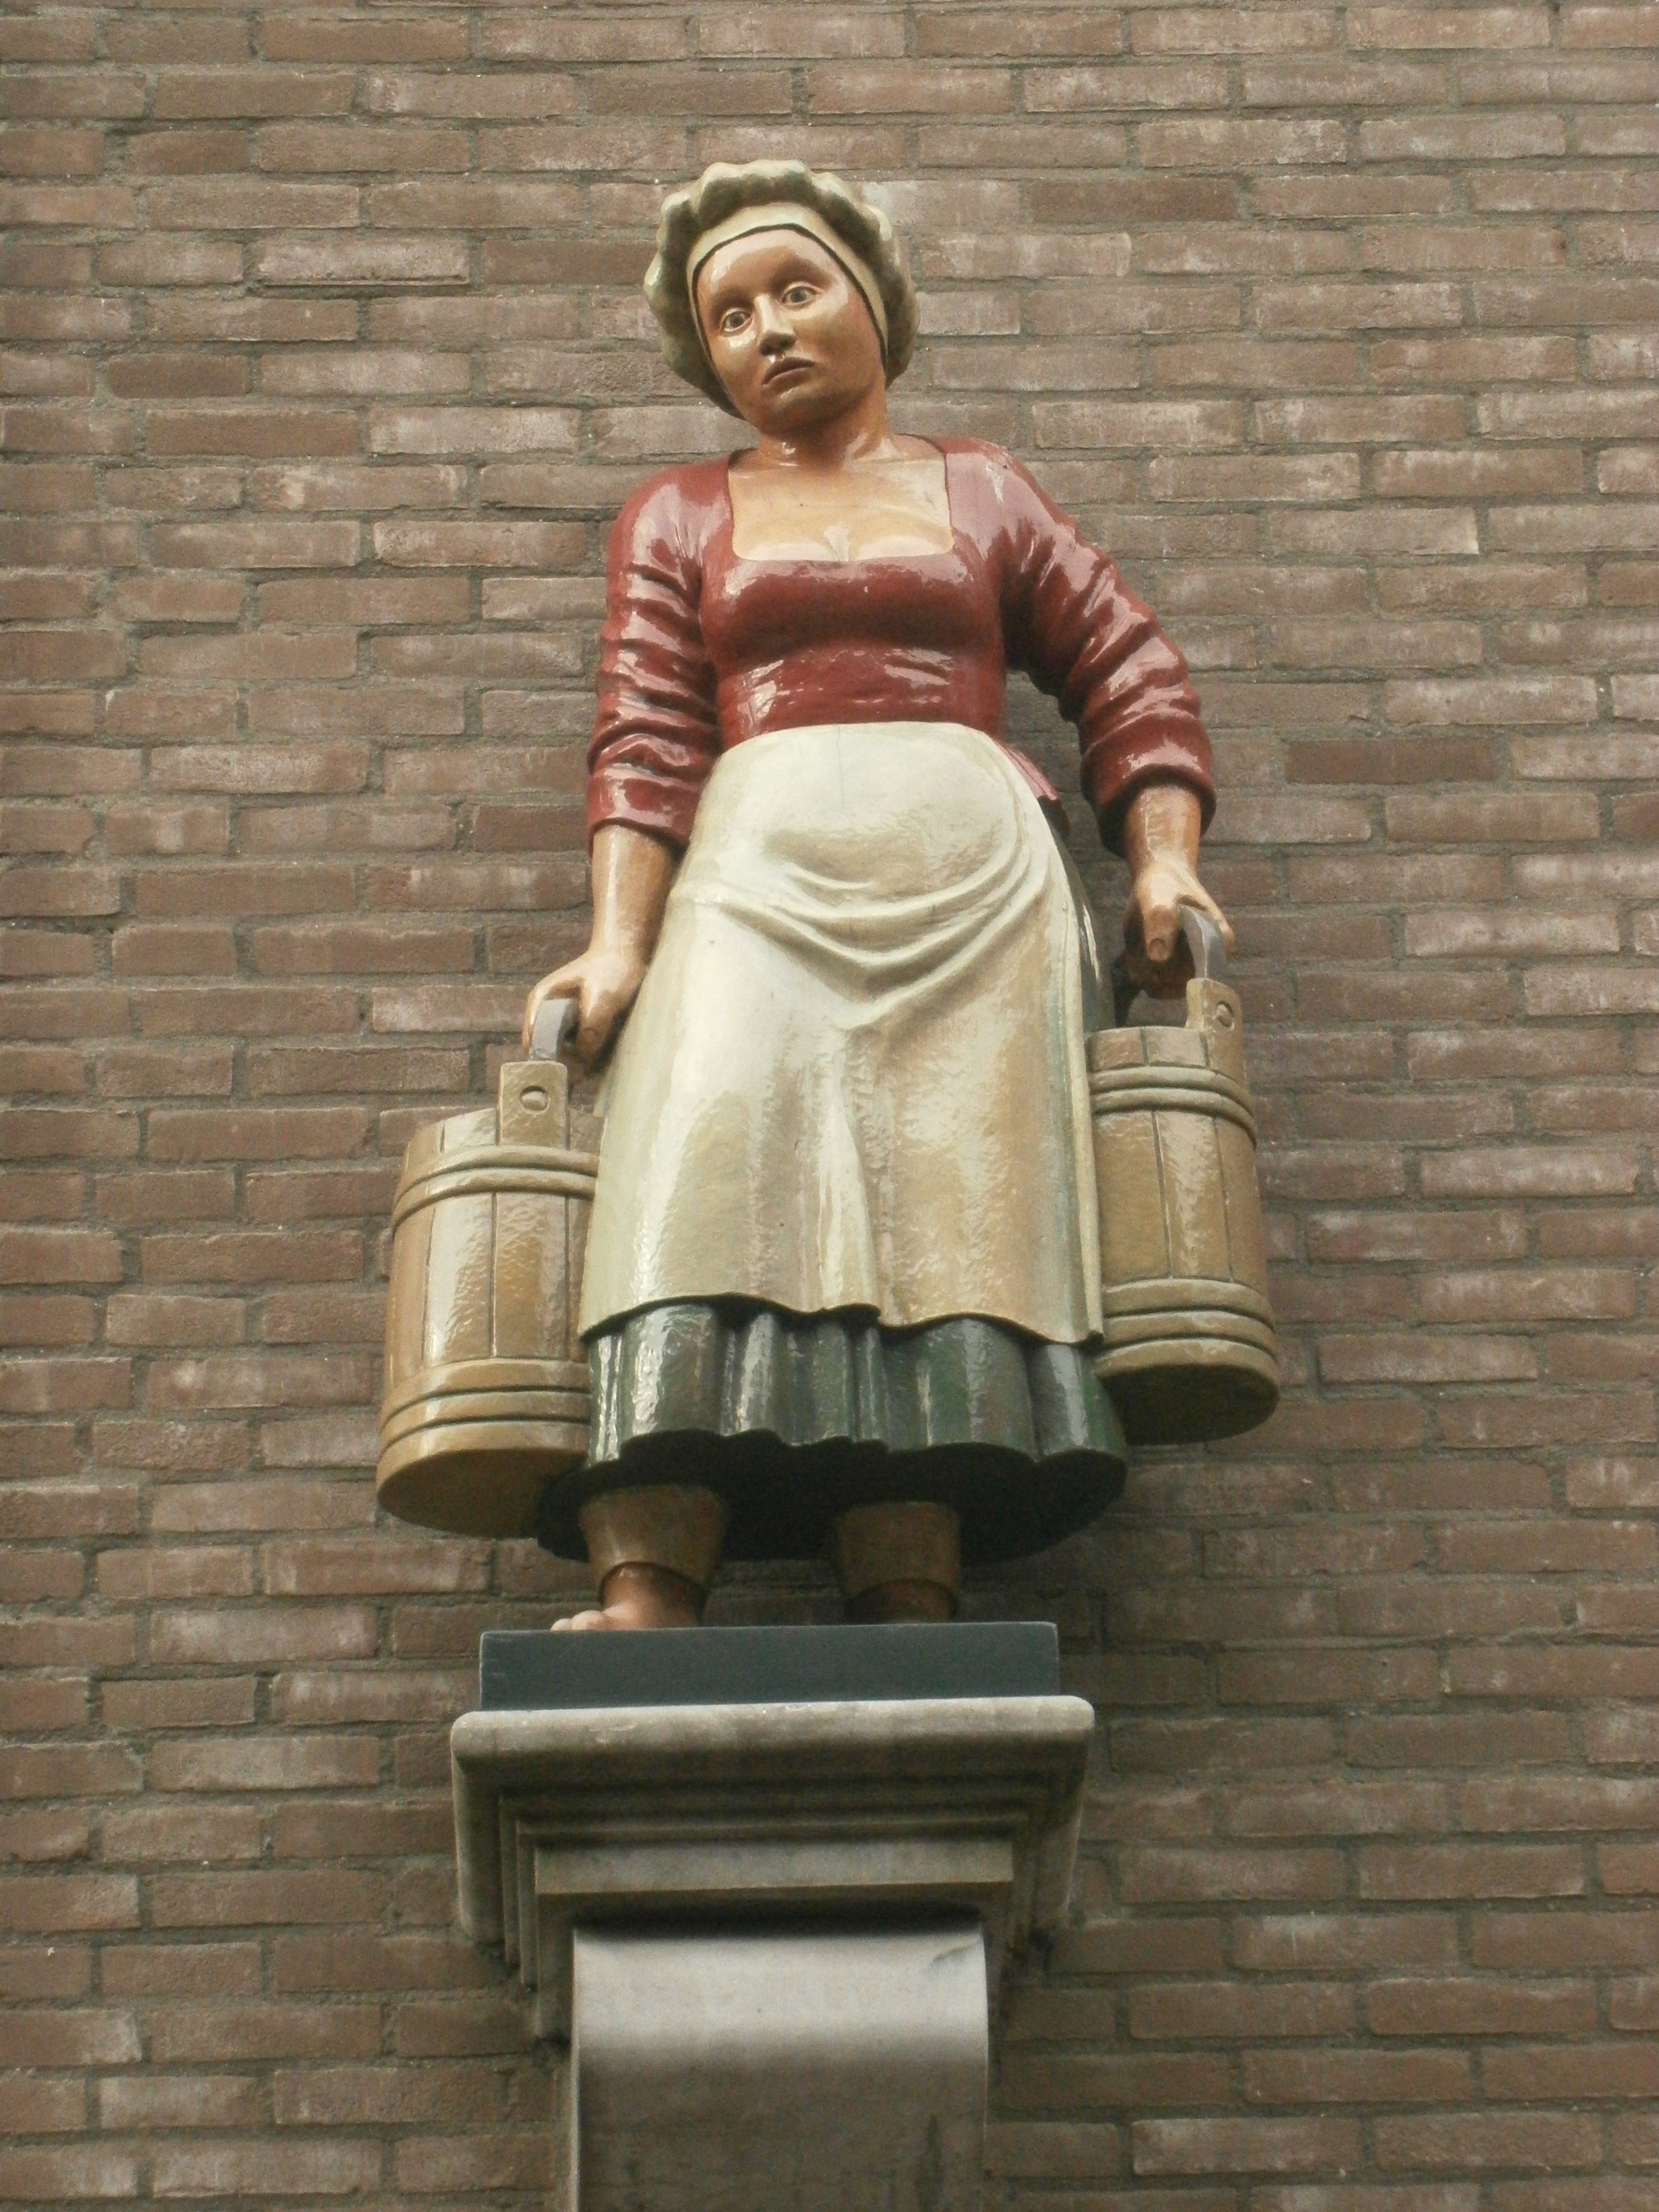
monument, statue, milk, sculpture, art, netherlands, temple, image, milk girl, bucket deventer, ancient history, human positions